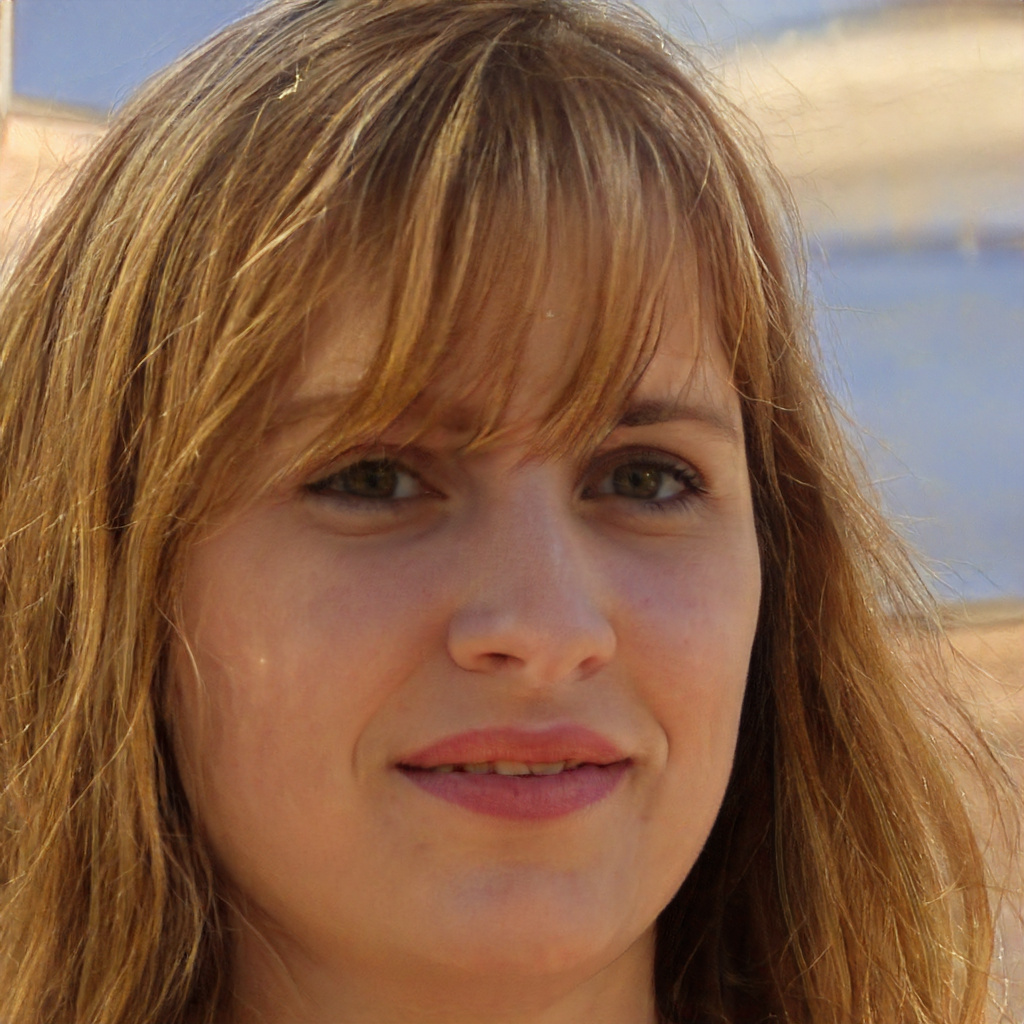
Gender: Female